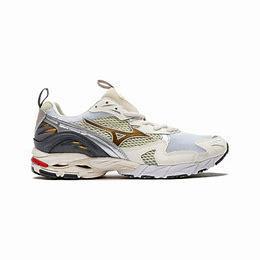
Brand: Mizuno
Model: 100